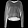
Label: Pullover